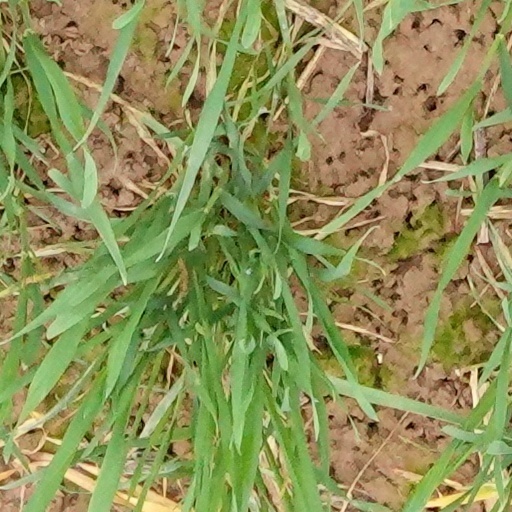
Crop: wheat